Batavia Club

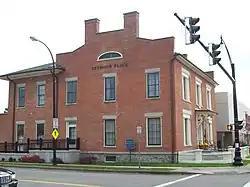
East profile and south elevation, 2009

The Batavia Club building, built originally as the Bank of Genesee, is on the corner of East Main (New York state routes 5 and 33) and Bank streets in Batavia, New York, United States. It is a brick Federal style building from the 1830s, one of the few remaining examples in New York of a commercial building in that style from that period.